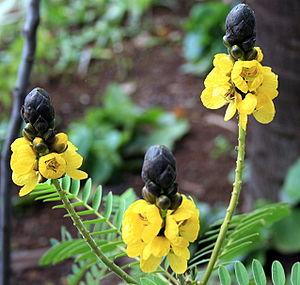
Senna didymobotrya est une espèce de plantes dicotylédones de la famille des Fabaceae, sous-famille des Caesalpinioideae. Il est appelé communément séné, arbre candélabre ou Cassia popcorn en raison de ses boutons en forme de popcorn en éclosion.